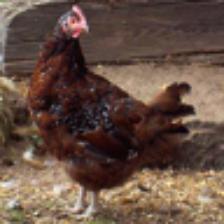
Label: NonHuman